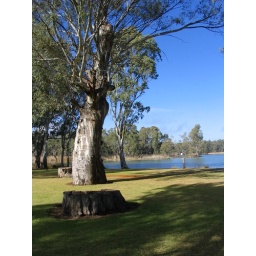
river red gum alive &amp;amp; stump in foreground, confluence of murray &amp;amp; darling rivers at wentworth, july 2007